My Friend from the Park

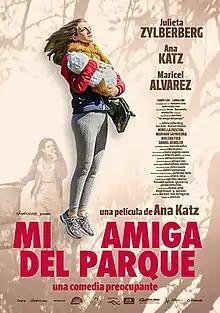
Film poster

My Friend from the Park is a 2015 Argentine-Uruguayana comedy-drama film directed by Ana Katz. It was shown in the World Cinema Dramatic Competition section at the 2016 Sundance Film Festival where it won the award for screenwriting.